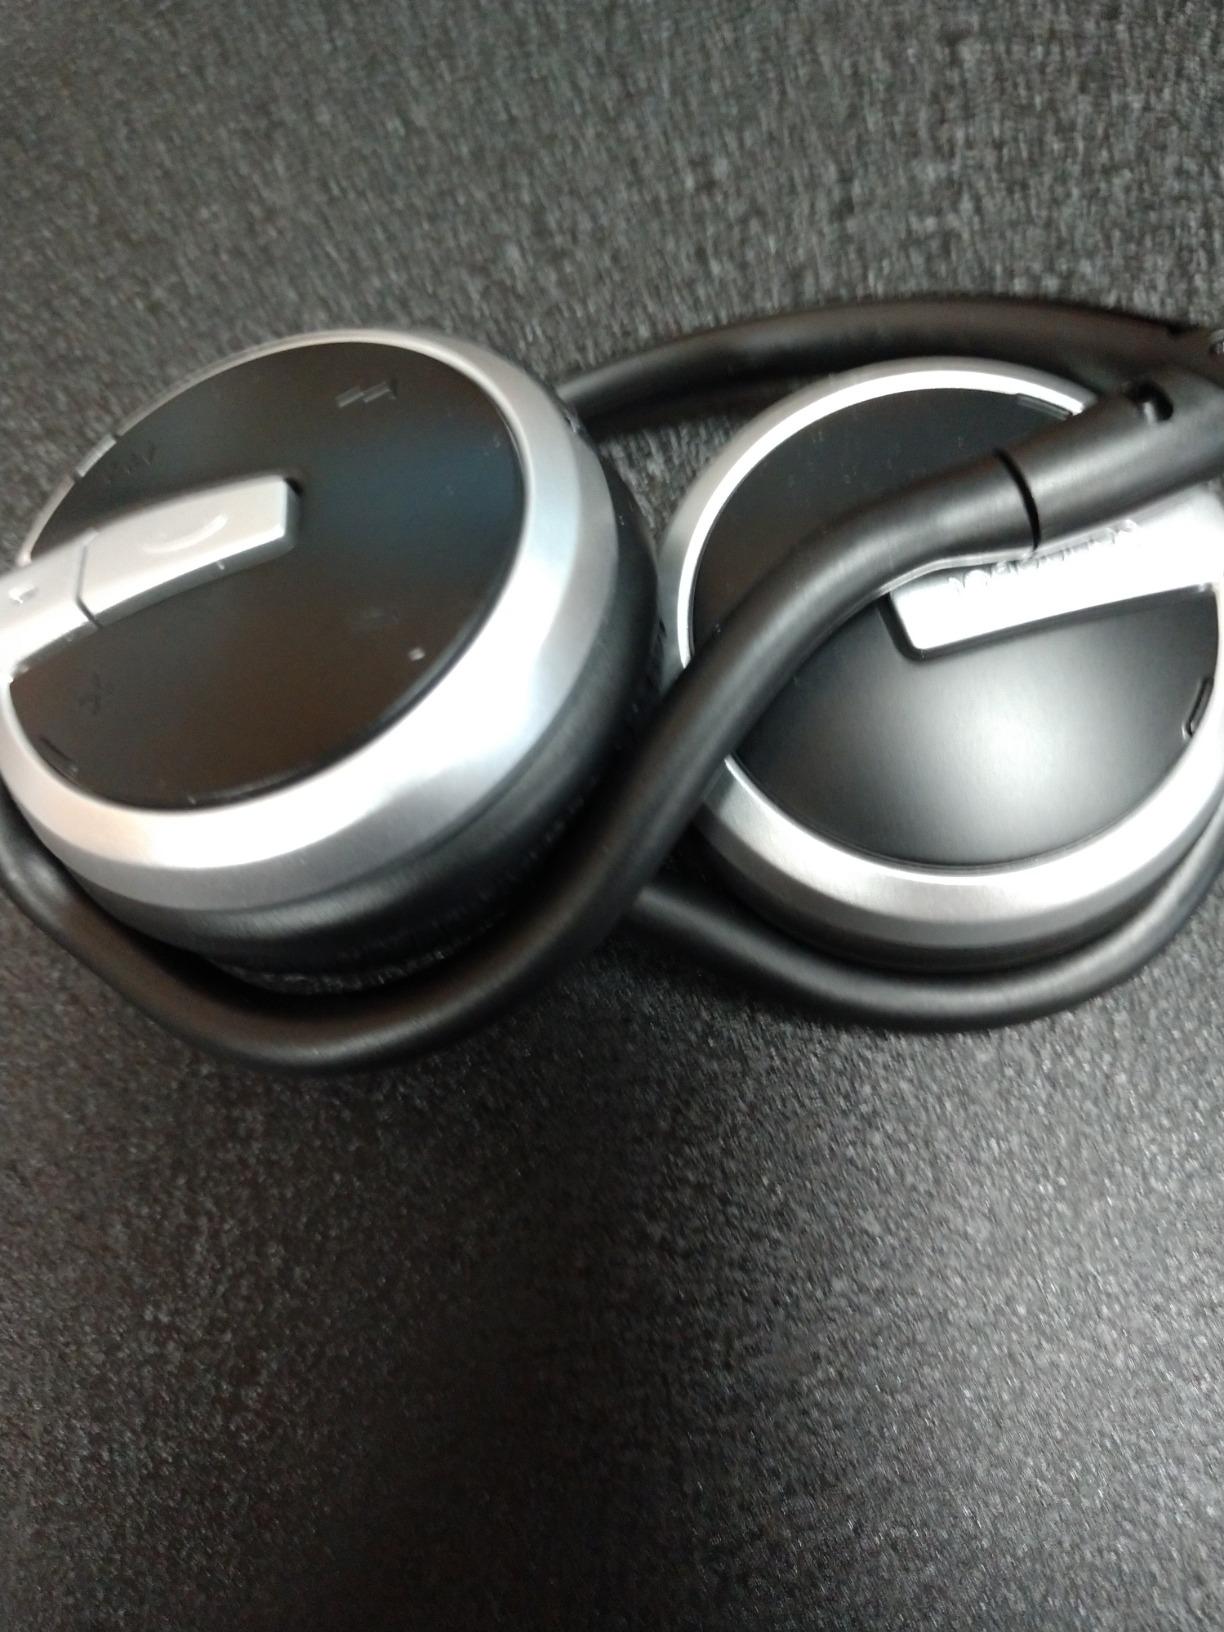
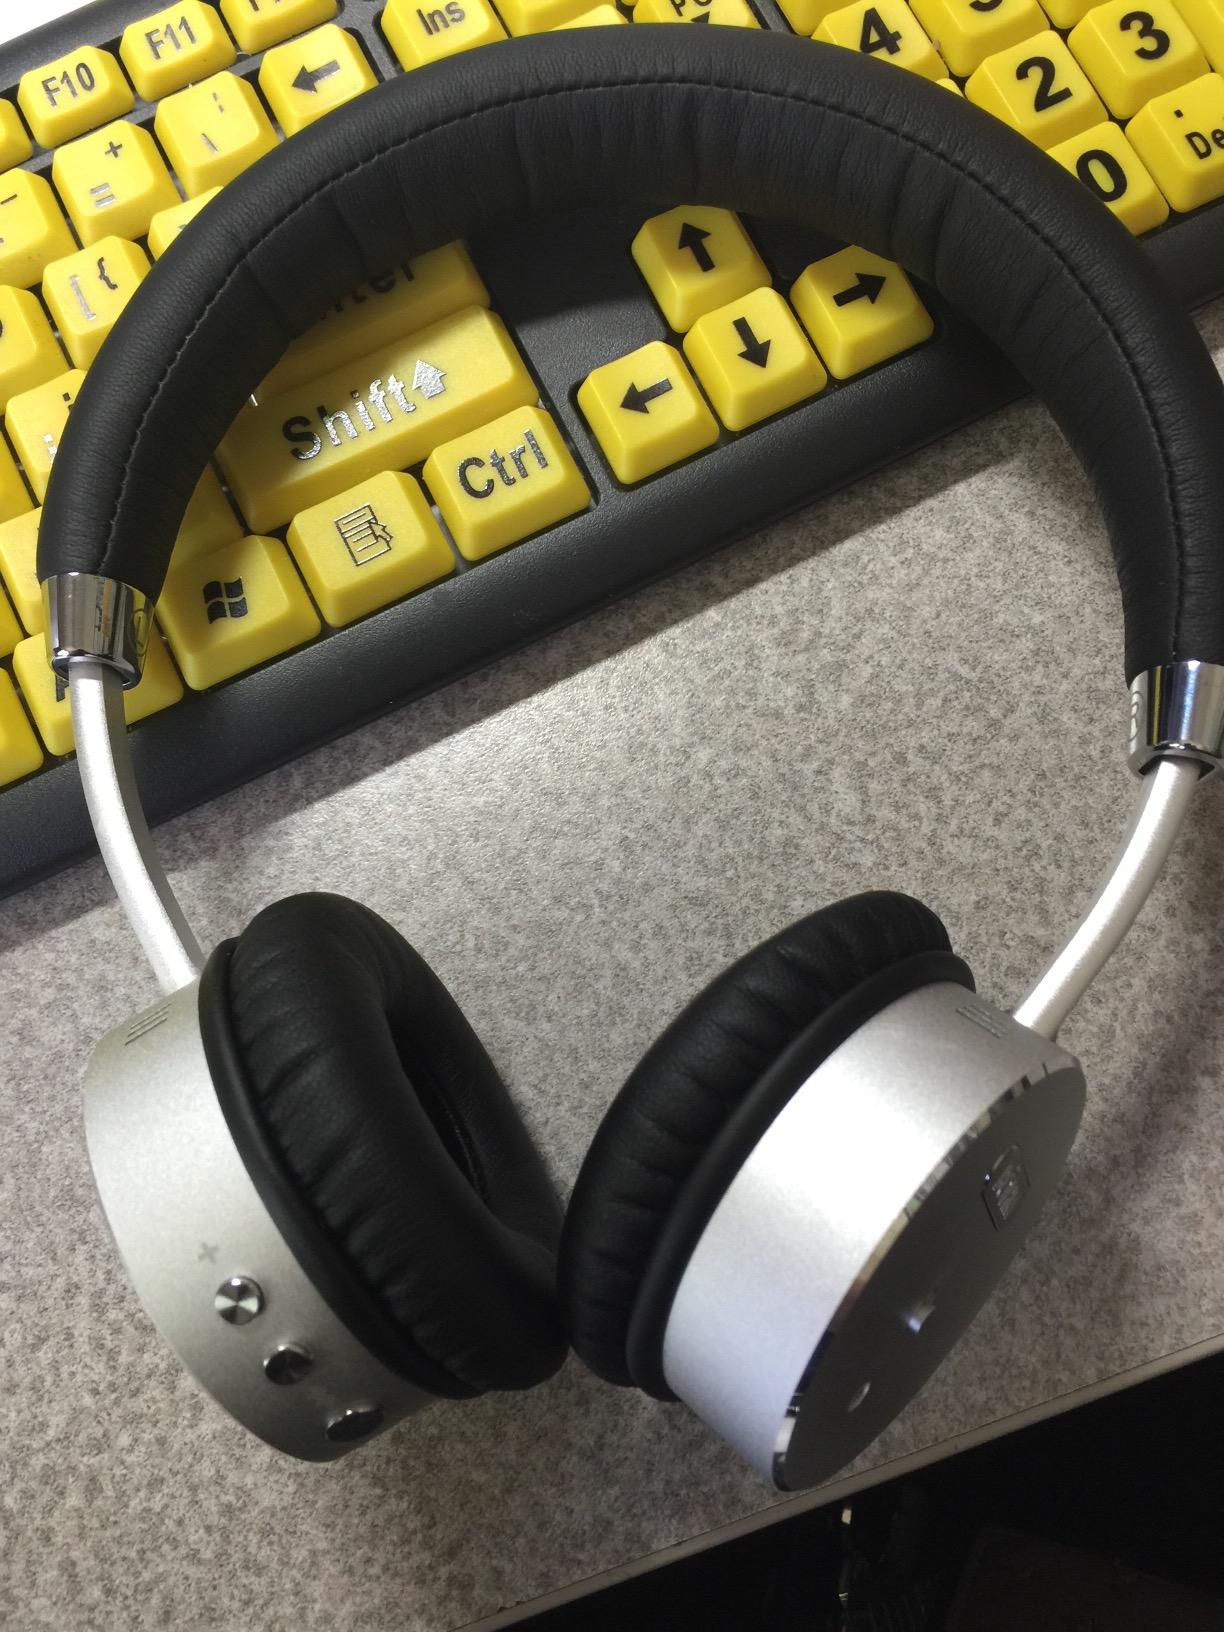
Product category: headphones
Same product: no